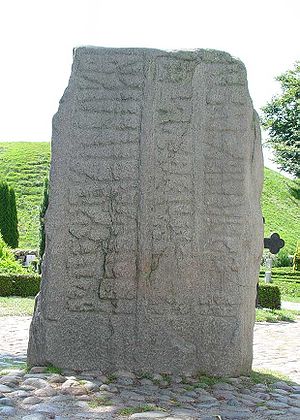
Gorm den Gamle
Gorms Jellingsten, bagside.
Gorm den Gamle var en dansk konge, som blev gravlagt i Jelling i 958-65. Der er ikke fundet spor af eller nogen kilder om noget kongesæde i Jelling før efterfølgeren Harald Blåtand. Om Gorm kom fra Jylland eller andetsteds i Danmark diskuteres derfor fortsat. Han har muligvis ikke været konge over hele Danmark, men i hvert fald indikerer flere kilder, at det var ham, som havde generobret Hedeby i 936. Han nævnes således i senere, danske kilder og på nedennævnte samtidige runesten.